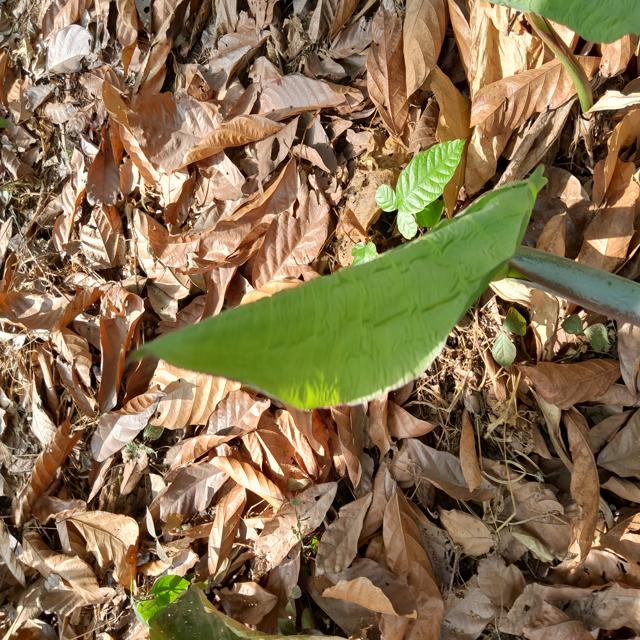
Label: Healthy